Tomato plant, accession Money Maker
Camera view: tilt-top (135 deg); turntable rotation: 210 degrees
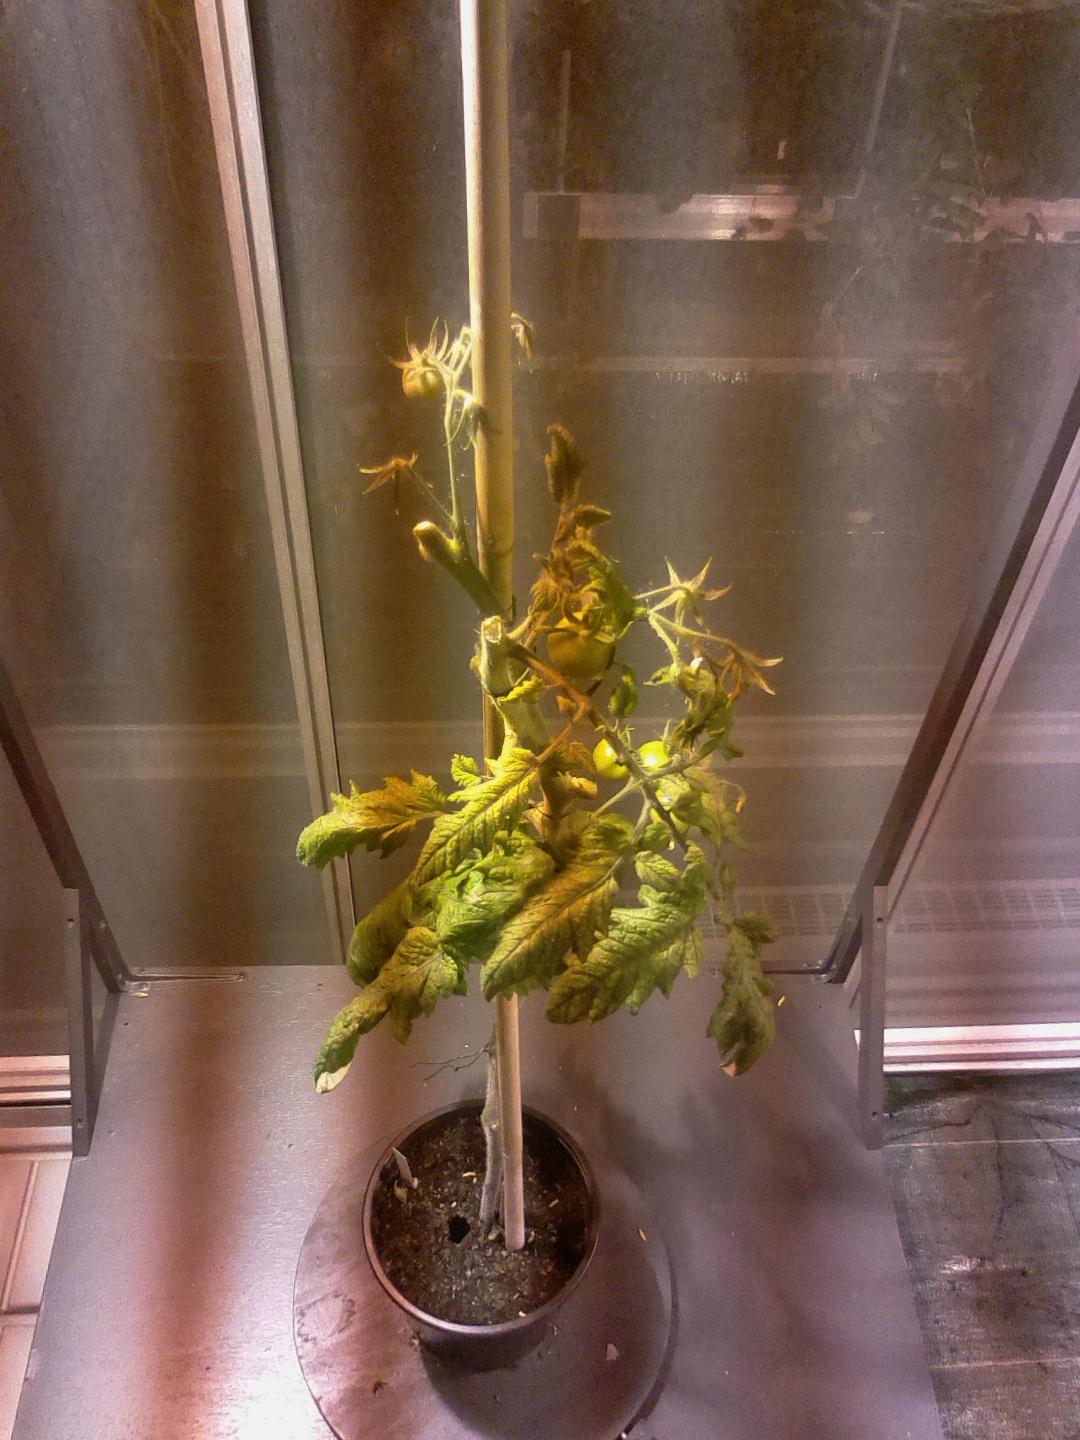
BBCH growth stage 76: 60%-70% of final fruit size